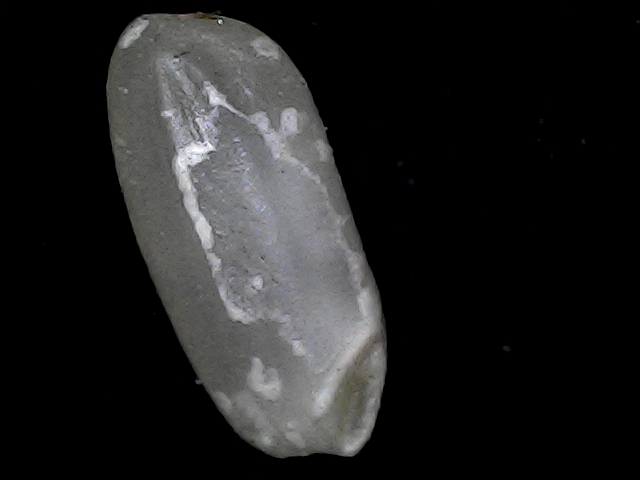
Rice variety: BD33